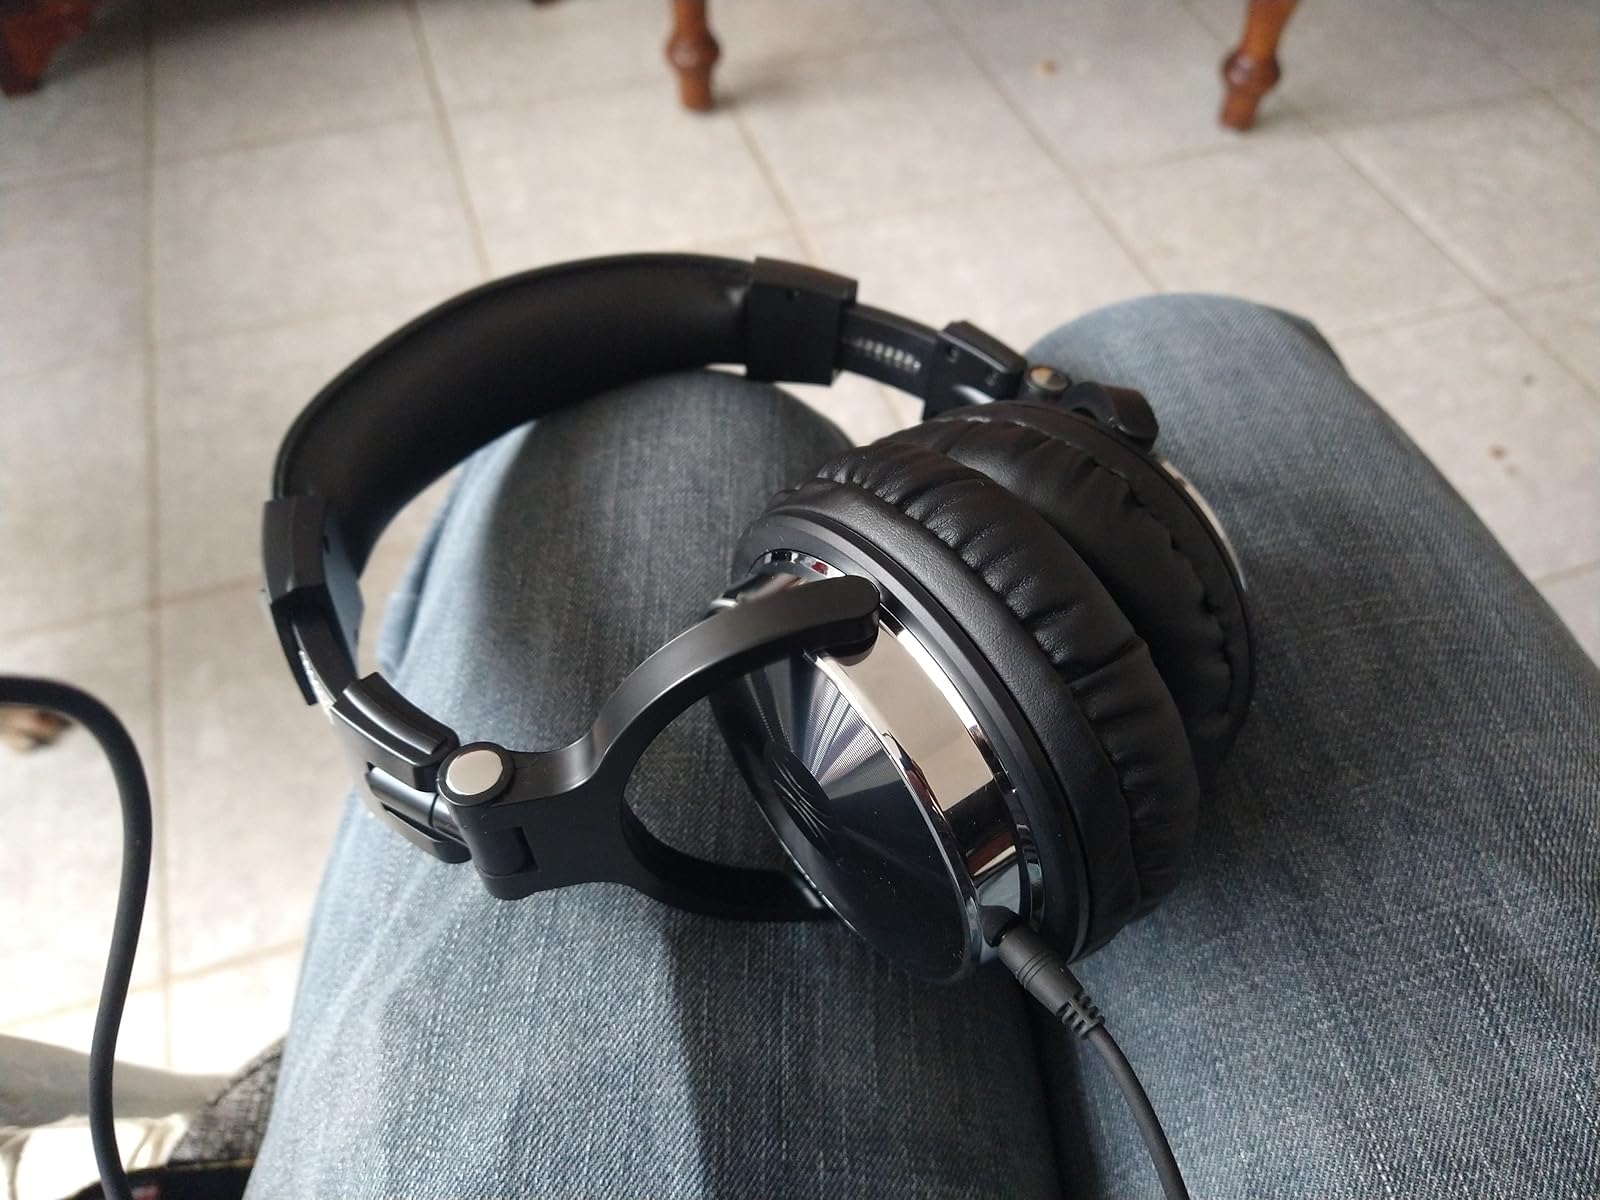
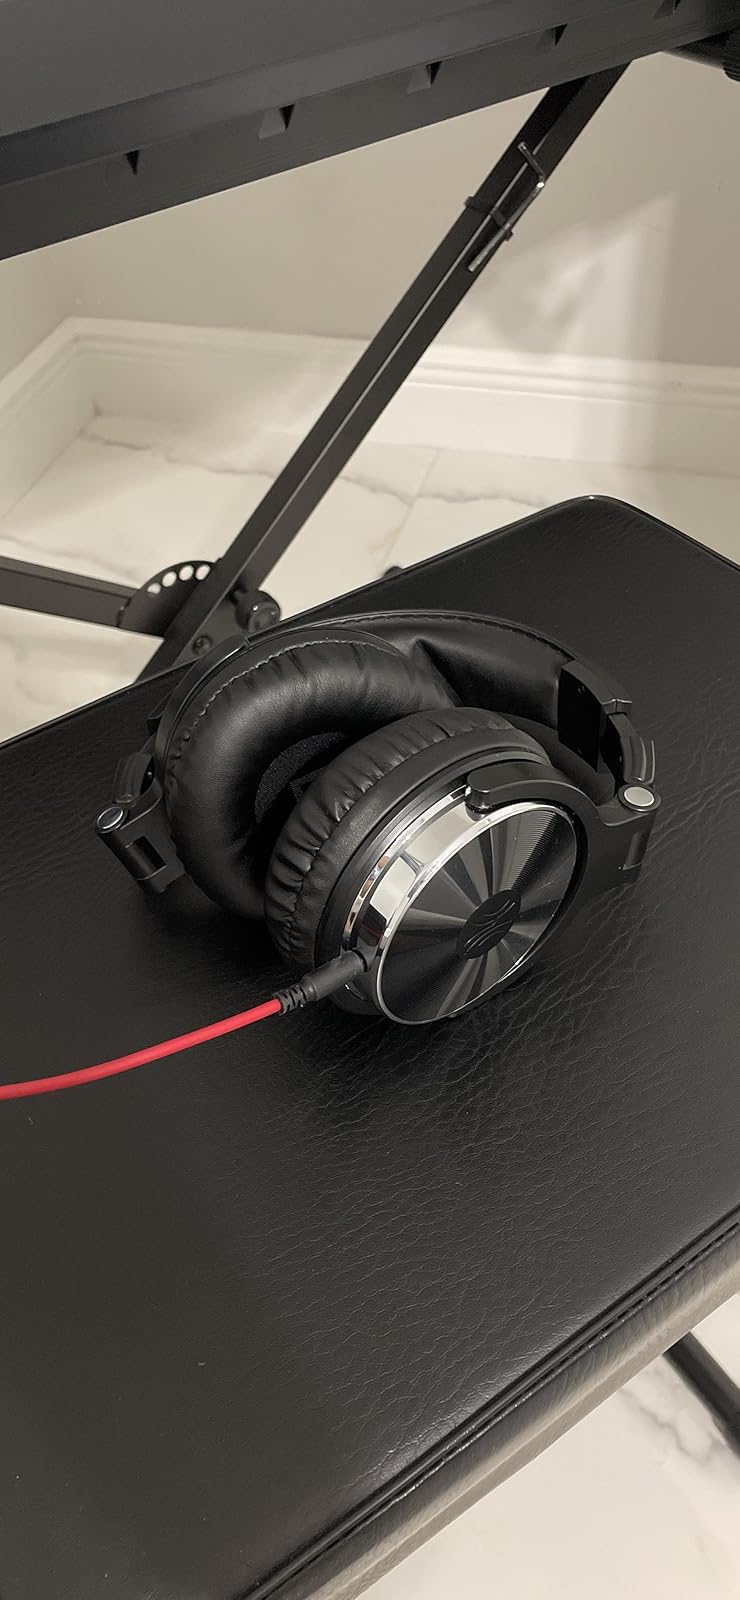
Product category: headphones
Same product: yes